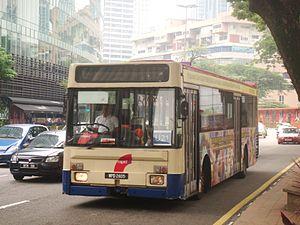
L'IVECO 480 TurboCity est un autobus urbain fabriqué entre 1989 et 1996 par le constructeur italien IVECO division Bus dans son usine de Valle Ufita.